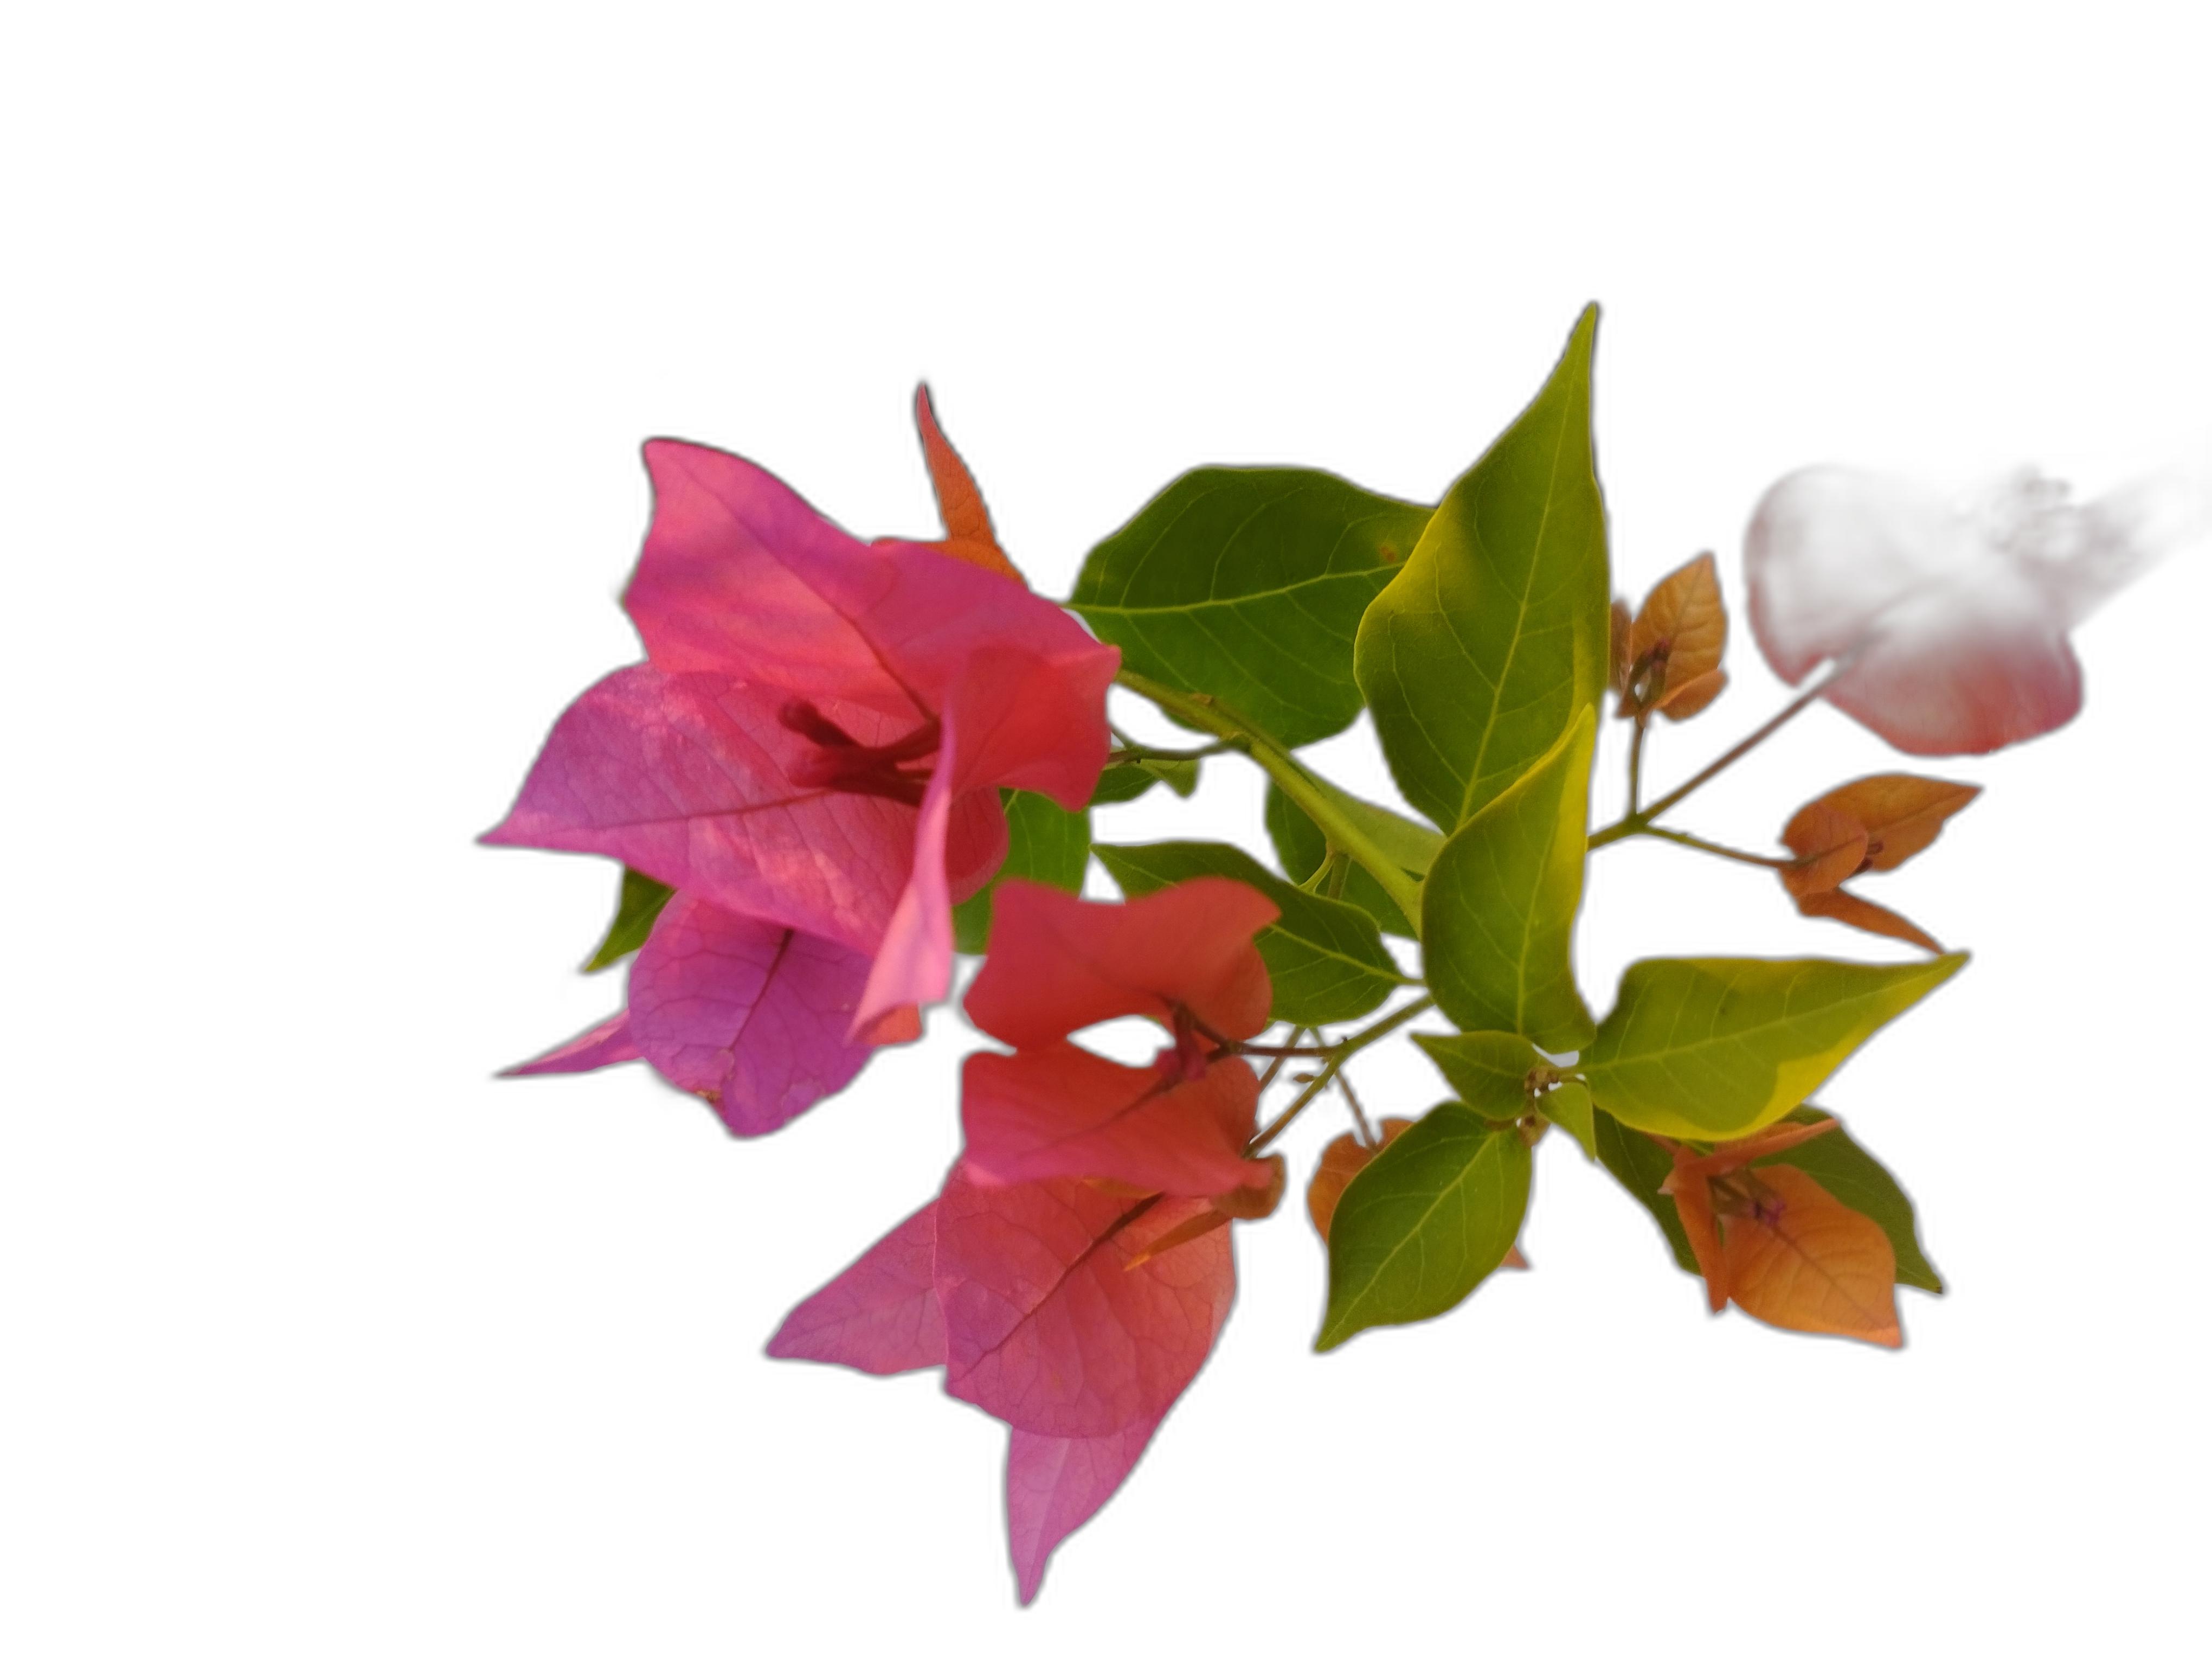
Label: Bougainvillea